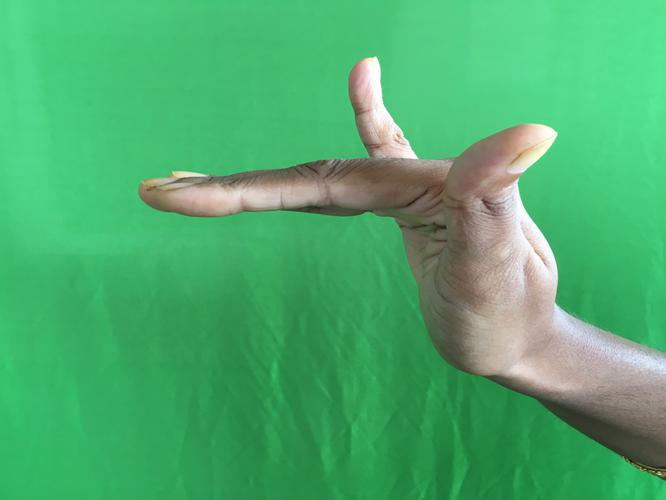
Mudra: Mrigasirsha
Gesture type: single_hand